Ariadne von Schirach

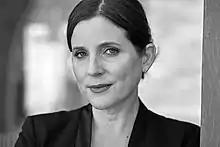
Von Schirach in 2018

Ariadne von Schirach (born July 24, 1978) is a German philosopher, writer, journalist and critic. She is known as a literary critic for Deutschlandradio Kultur, and as an essayist and columnist for newspapers such as "Die Welt" and "Frankfurter Allgemeine Zeitung".